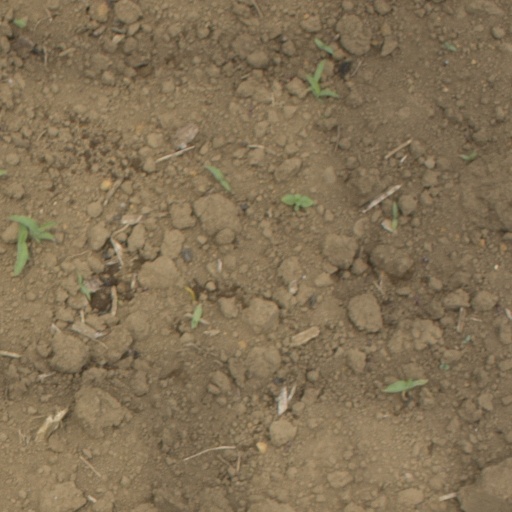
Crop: Jerusalem artichoke